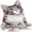
Label: cat